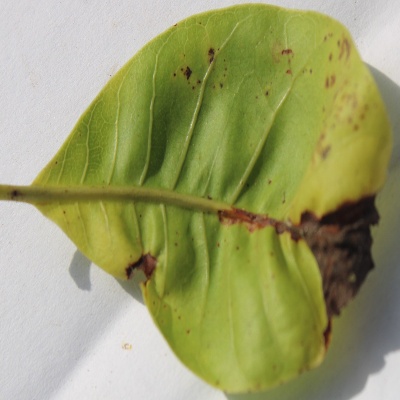
Crop: Cashew
Condition: anthracnose